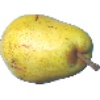
Label: Pear Monster 1